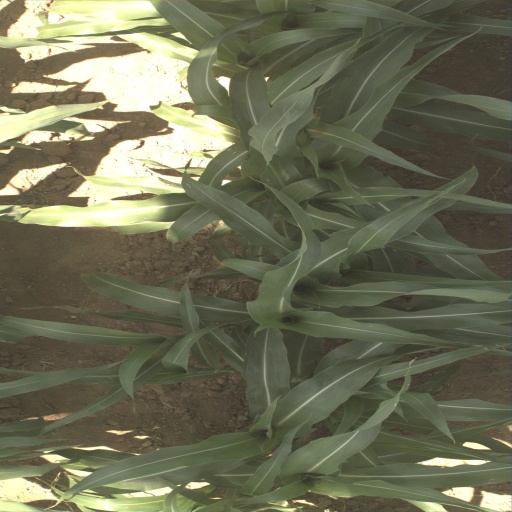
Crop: sorghum